Lubna Khalid Al Qasimi

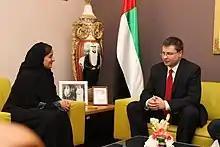
Lubna and Valdis Dombrovskis

Lubna graduated from the California State University, Chico with a bachelor's degree in Computer Science, and has an Executive MBA from the American University of Sharjah. Lubna received an honorary doctorate of science from California State University, Chico.